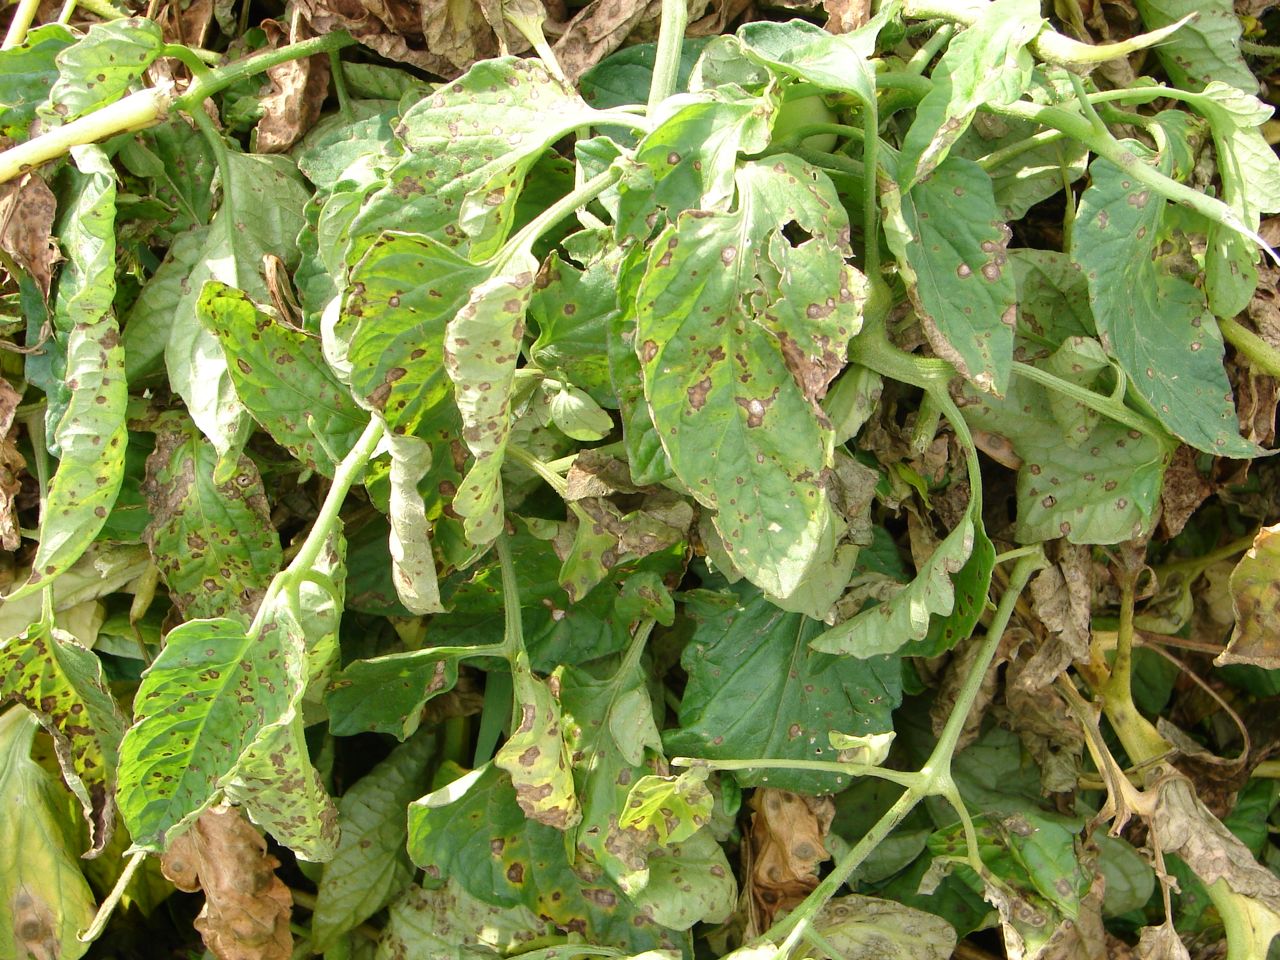
Labels: Tomato Septoria leaf spot, Tomato Septoria leaf spot, Tomato Septoria leaf spot, Tomato Septoria leaf spot, Tomato Septoria leaf spot, Tomato Septoria leaf spot, Tomato Septoria leaf spot